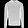
Label: Pullover